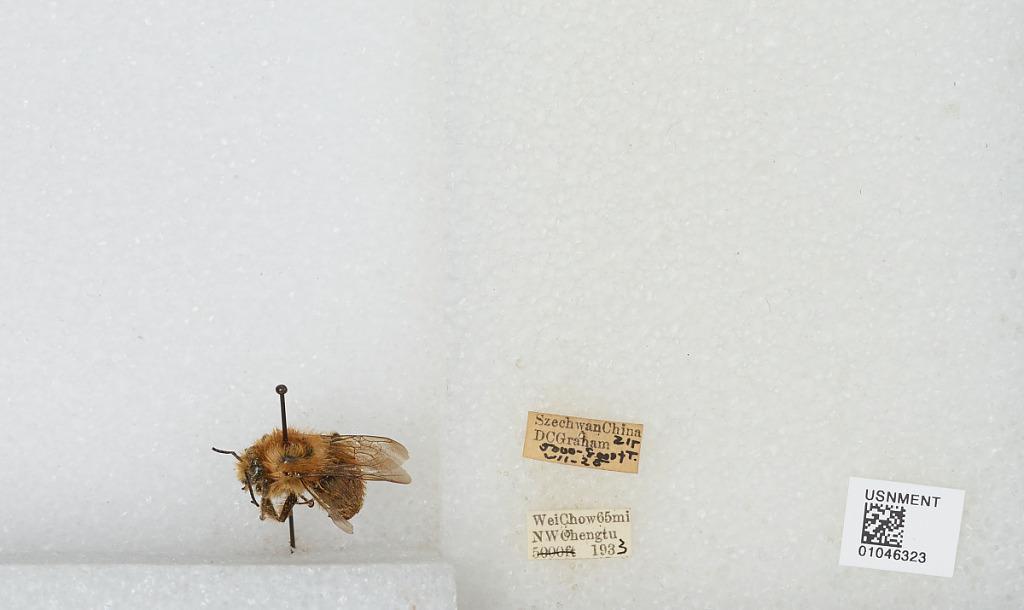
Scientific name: Bombus sp.
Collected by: D. Graham
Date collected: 1933-7-25
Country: China
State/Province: Sichuan
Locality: WeiChow 65mi NW Chengdu